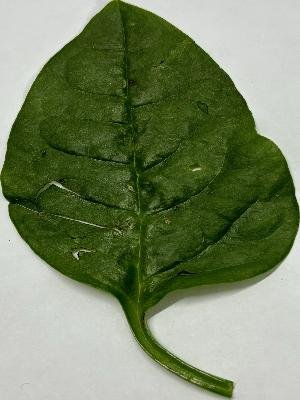
Label: Healthy-Leaf